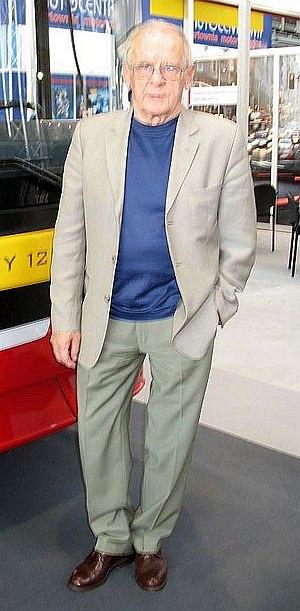
Sobieslaw Zasada, né le 27 janvier 1930 à Dąbrowa Górnicza, est un ancien pilote de rallye polonais.